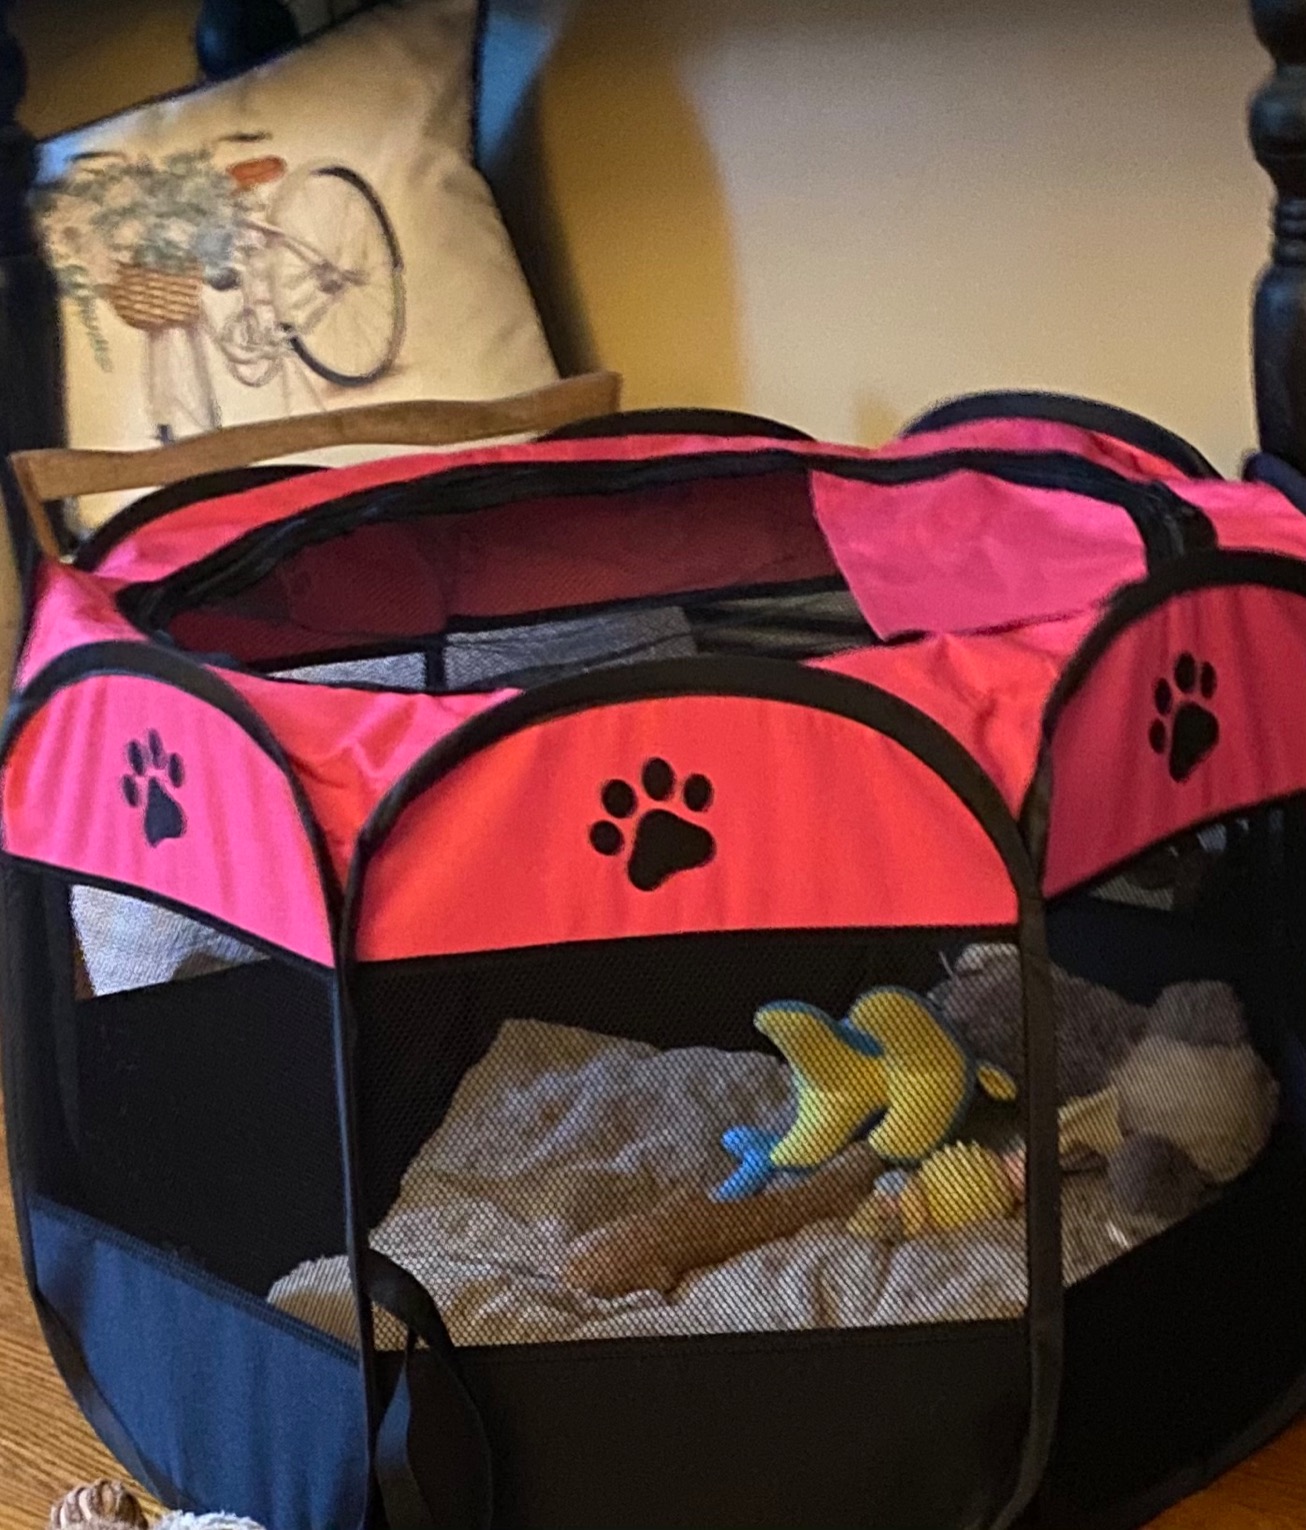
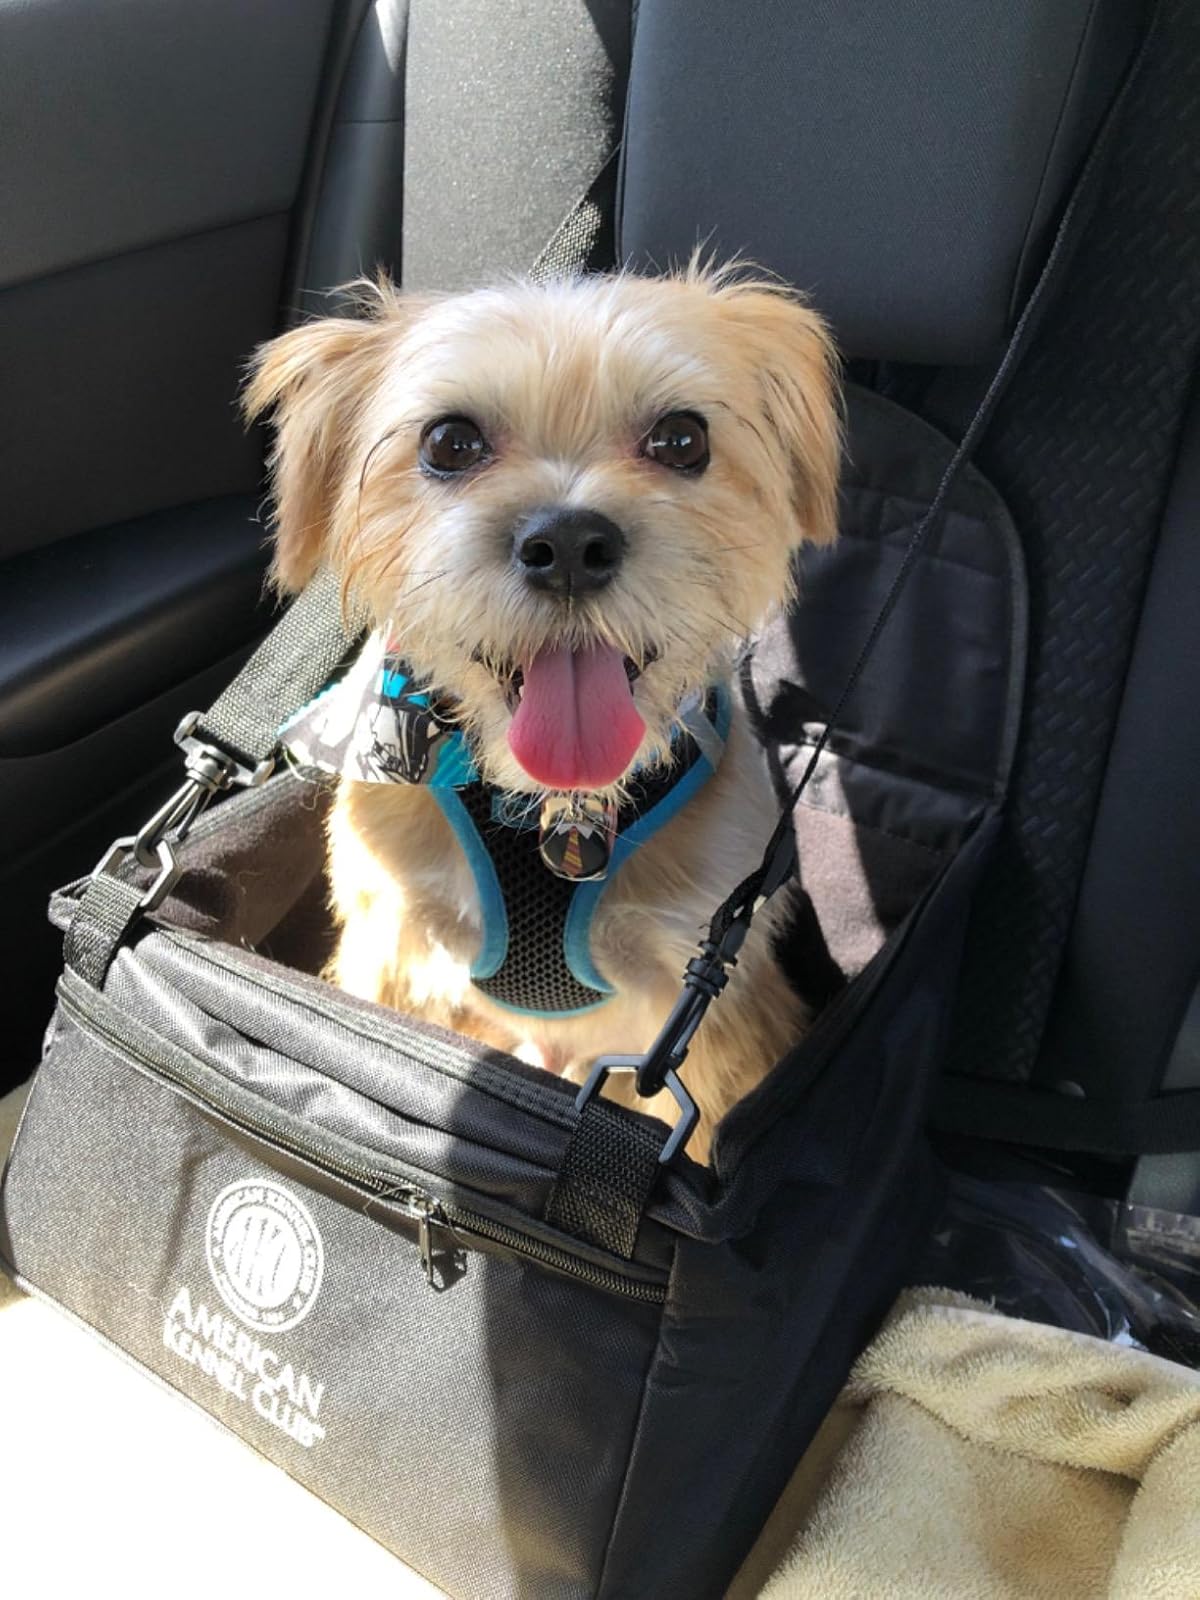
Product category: items_kennel
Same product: no